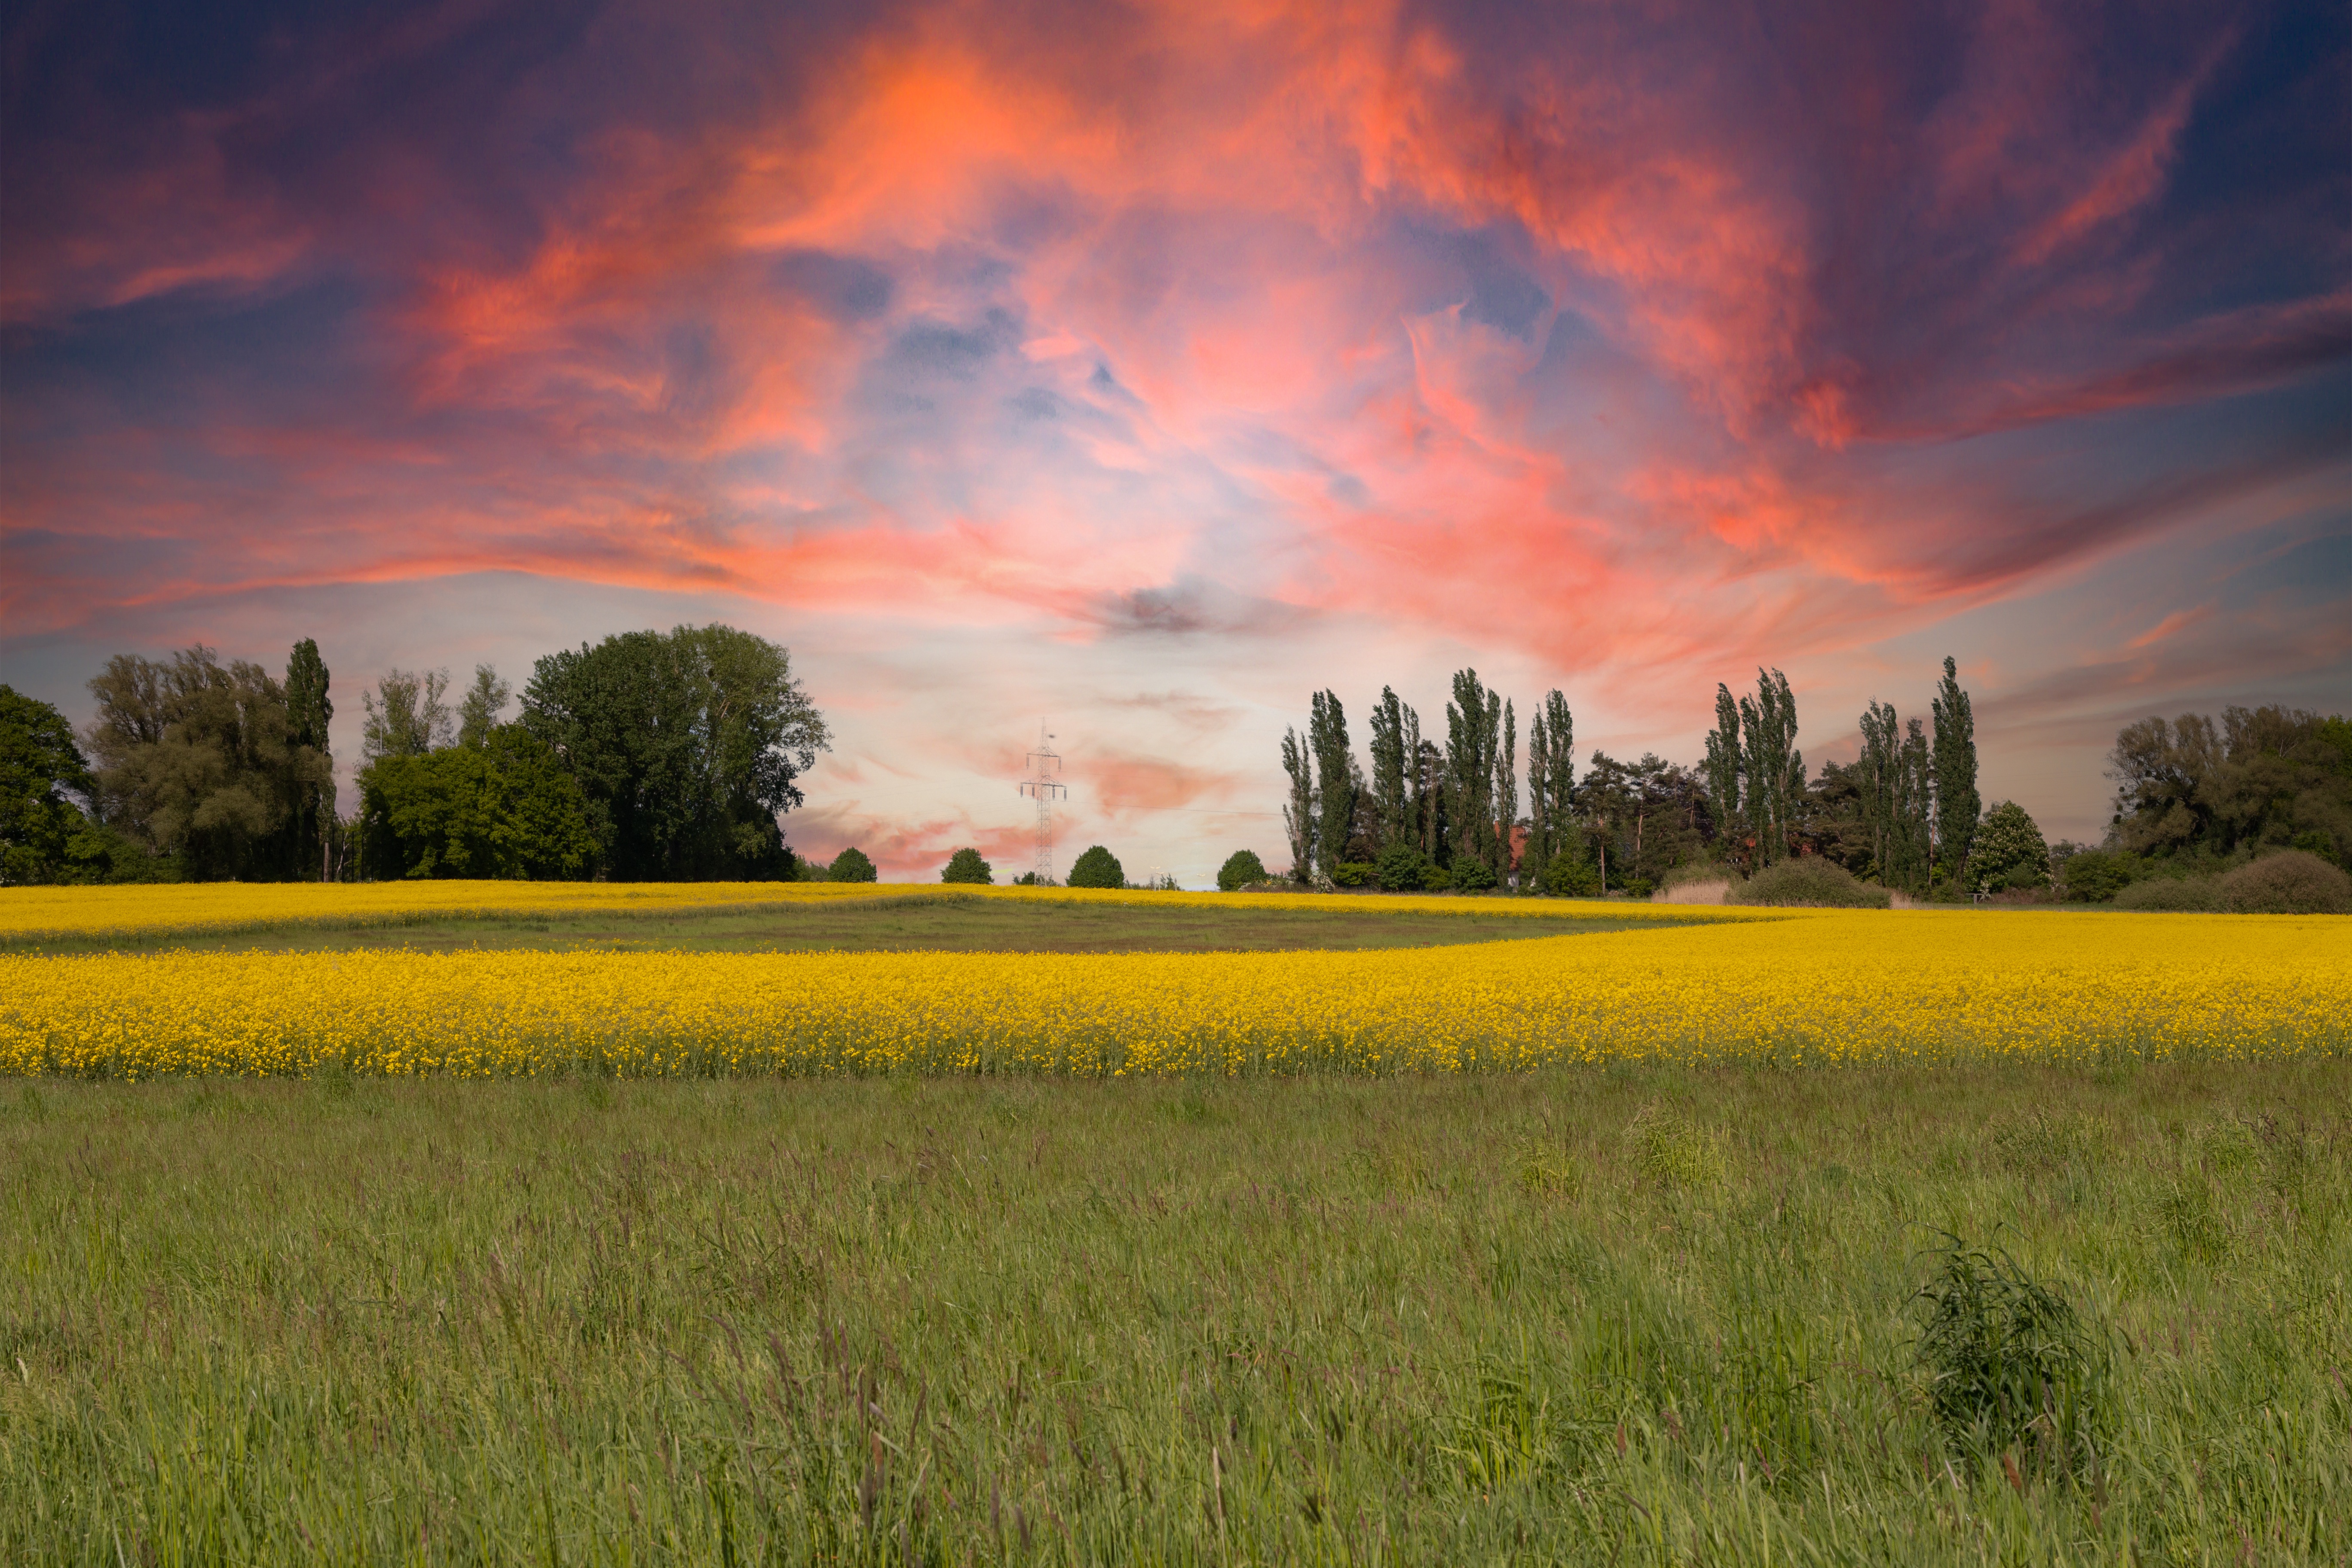
natural, cloud, plant, sky, Colorfulness, ecoregion, natural landscape, natural environment, afterglow, People in nature, sunlight, yellow, tree, grass, sunset, plain, horizon, grassland, sunrise, agriculture, landscape, cumulus, rural area, meadow, grass family, dusk, prairie, red sky at morning, flowering plant, field, meteorological phenomenon, herbaceous plant, evening, plantation, crop, pasture, cash crop, mustard and cabbage family, farm, plant stem, paddy field, coquelicot, road